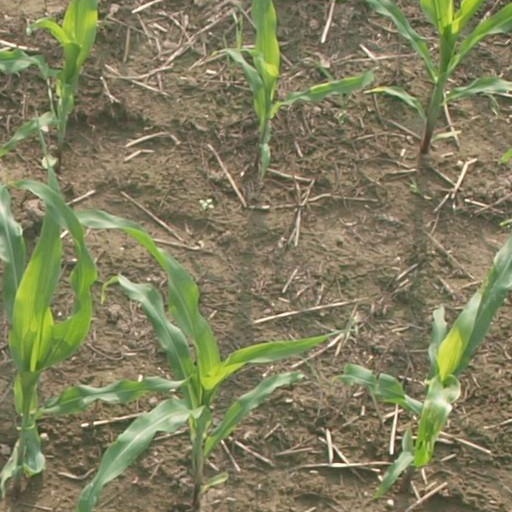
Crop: maize; corn